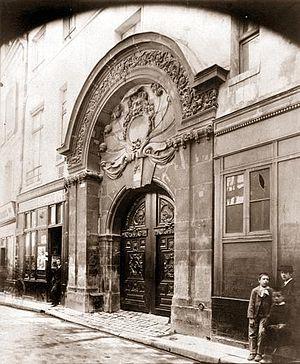
Hôtel Chalons-Luxembourg rue Geoffroy-l'Asnier
La rue Geoffroy-l'Asnier est une voie, ancienne, située dans le 4ᵉ arrondissement de Paris.
L’hôtel de Chalon-Luxembourg est un hôtel particulier situé au 26, rue Geoffroy-l'Asnier, dans le 4ᵉ arrondissement de Paris, édifié à partir de 1625 dans le quartier parisien du Marais. Il est propriété de la Ville de Paris et est classé monument historique en 1977.